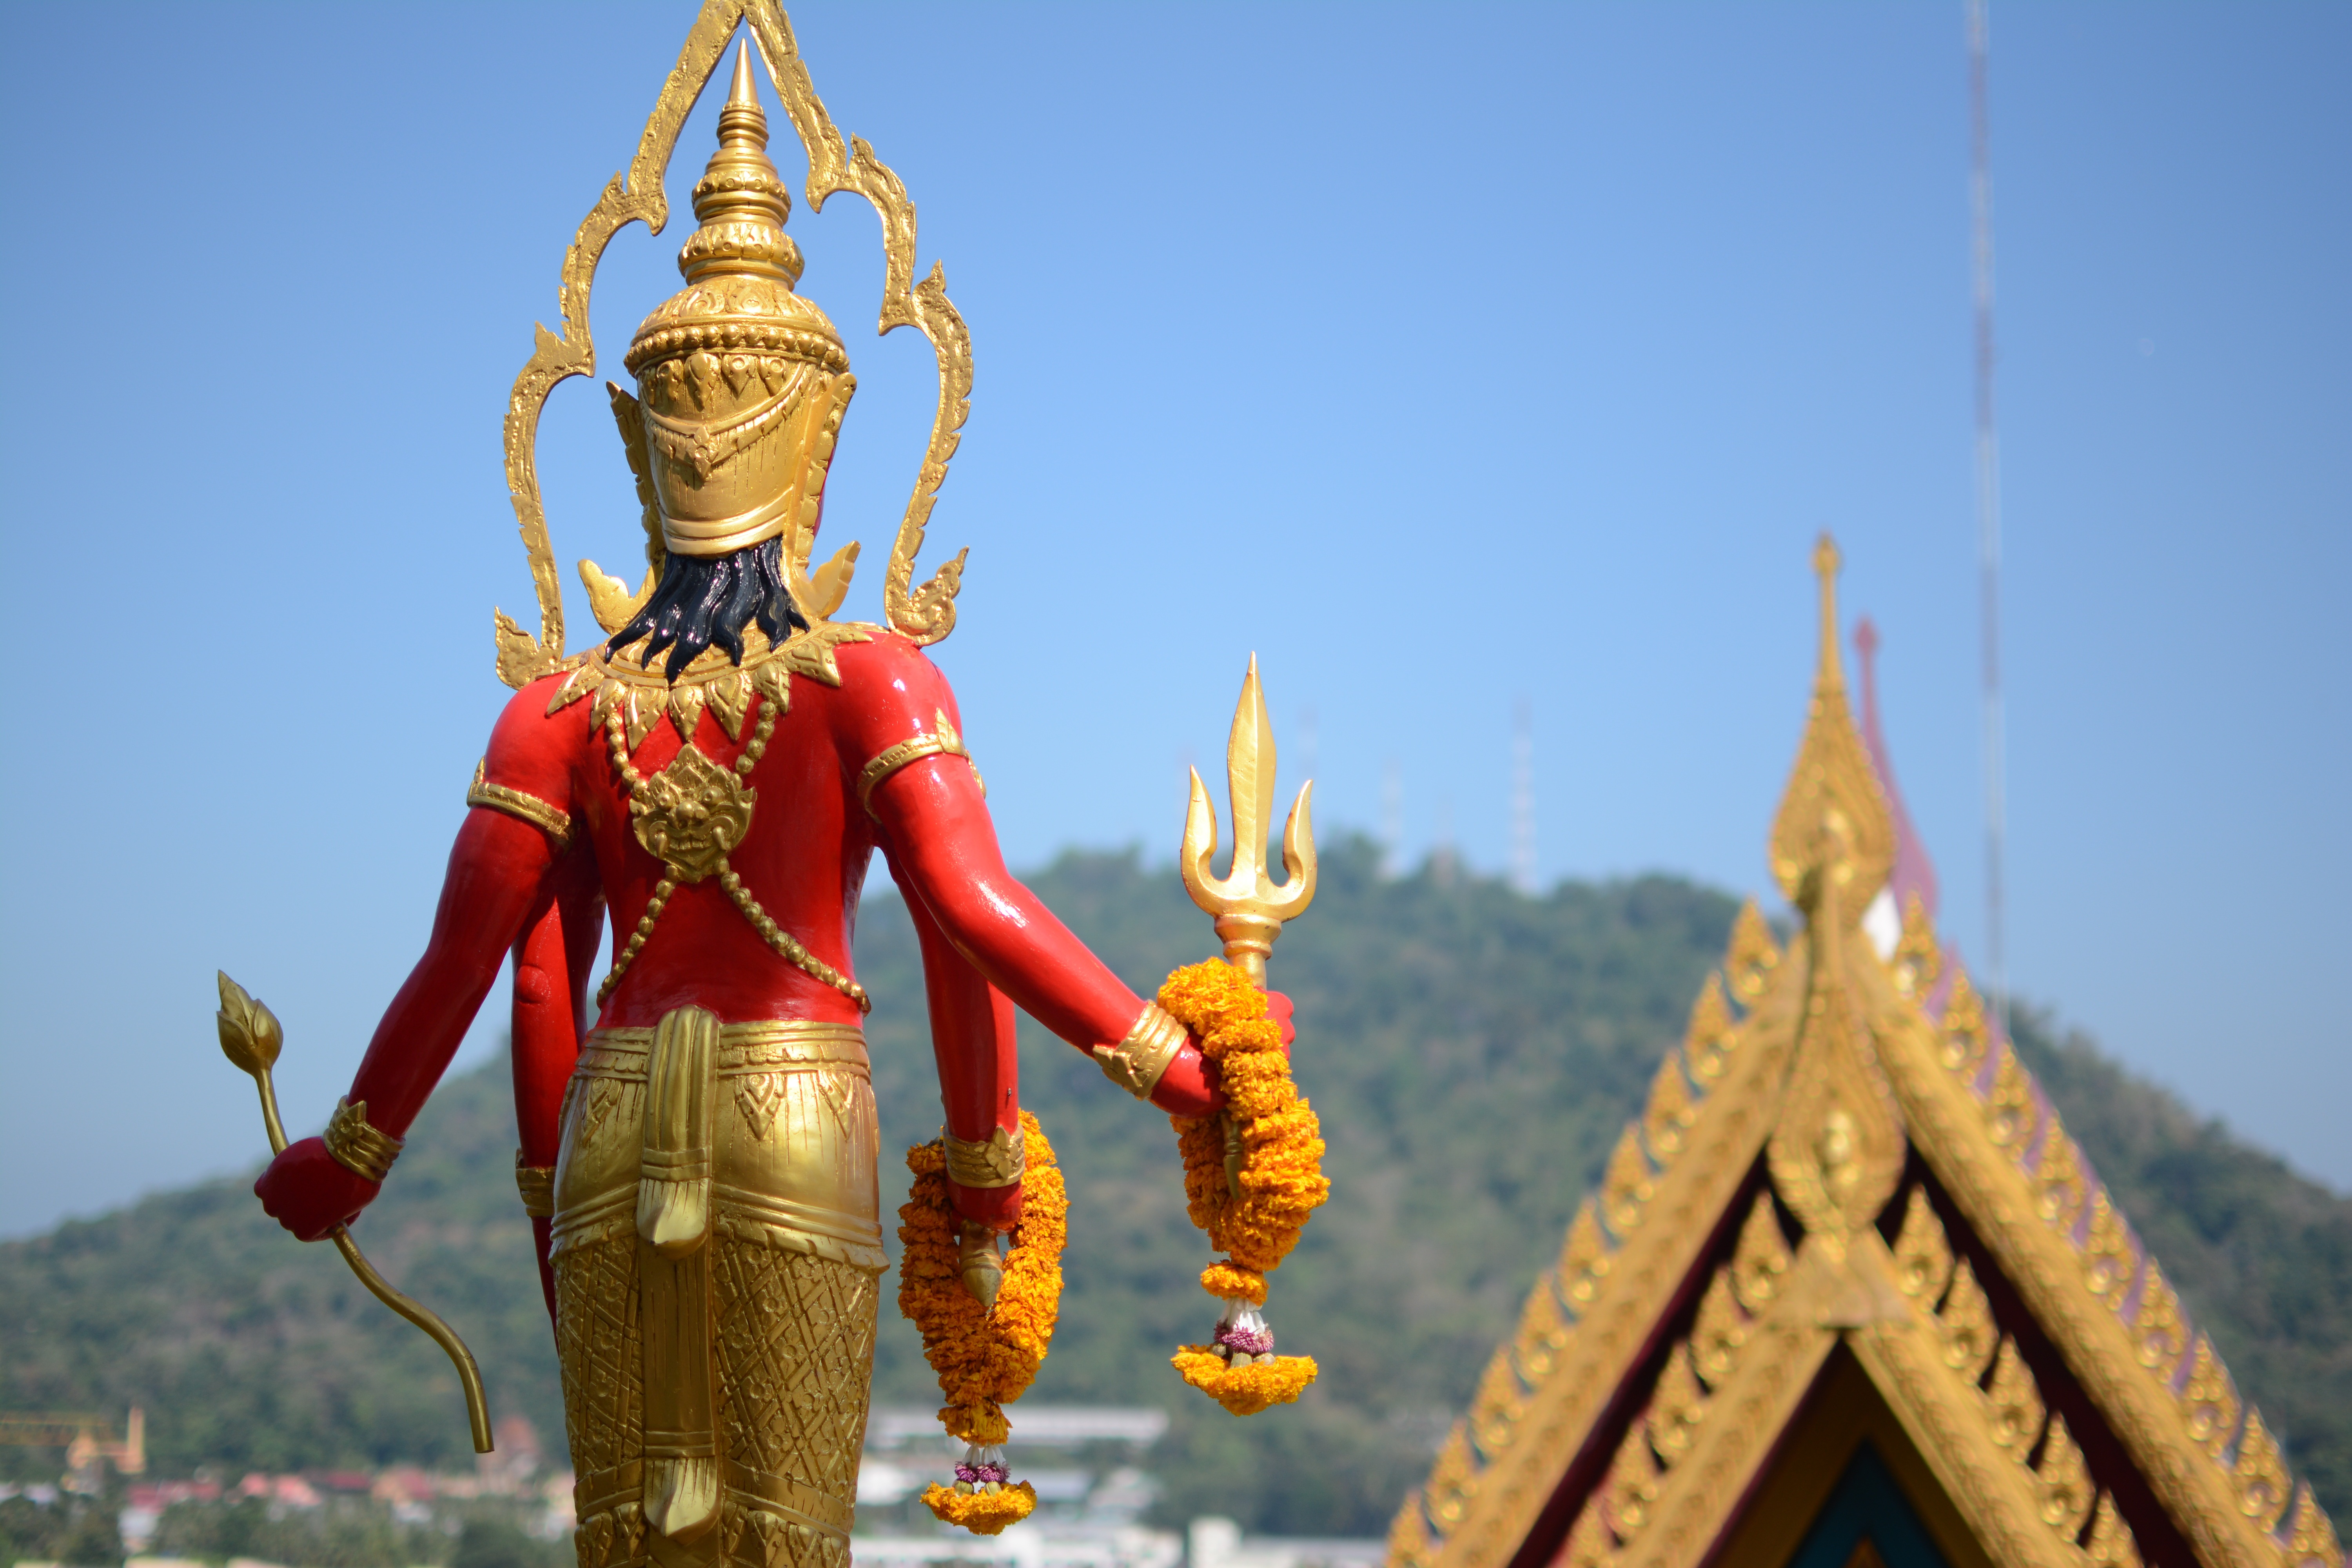
monument, statue, religion, measure, tourism, thailand, art, temple, faith, merit, wat, screenshot, prosperity, a pilgrimage, hindu temple